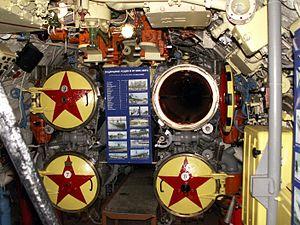
Le Musée océanographique de Kaliningrad est un musée océanographique situé à Kaliningrad en Russie. Le musée possède aussi une filiale à Saint-Pétersbourg. Ce musée est consacré à tous les aspects des océans et mers du monde : la biologie, la géographie et la géologie marines, ainsi que l'histoire de la navigation et de l'exploration scientifique des mers et des océans.